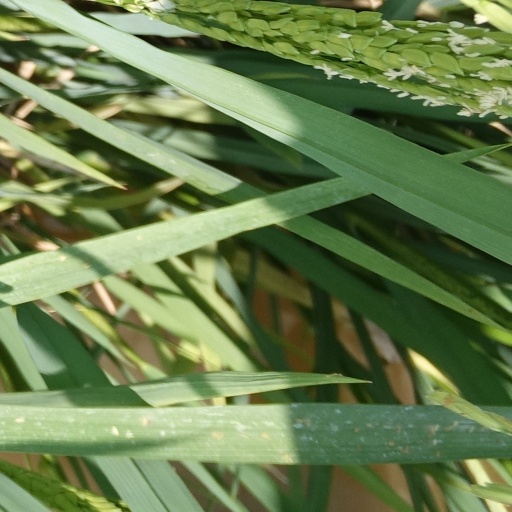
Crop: rice